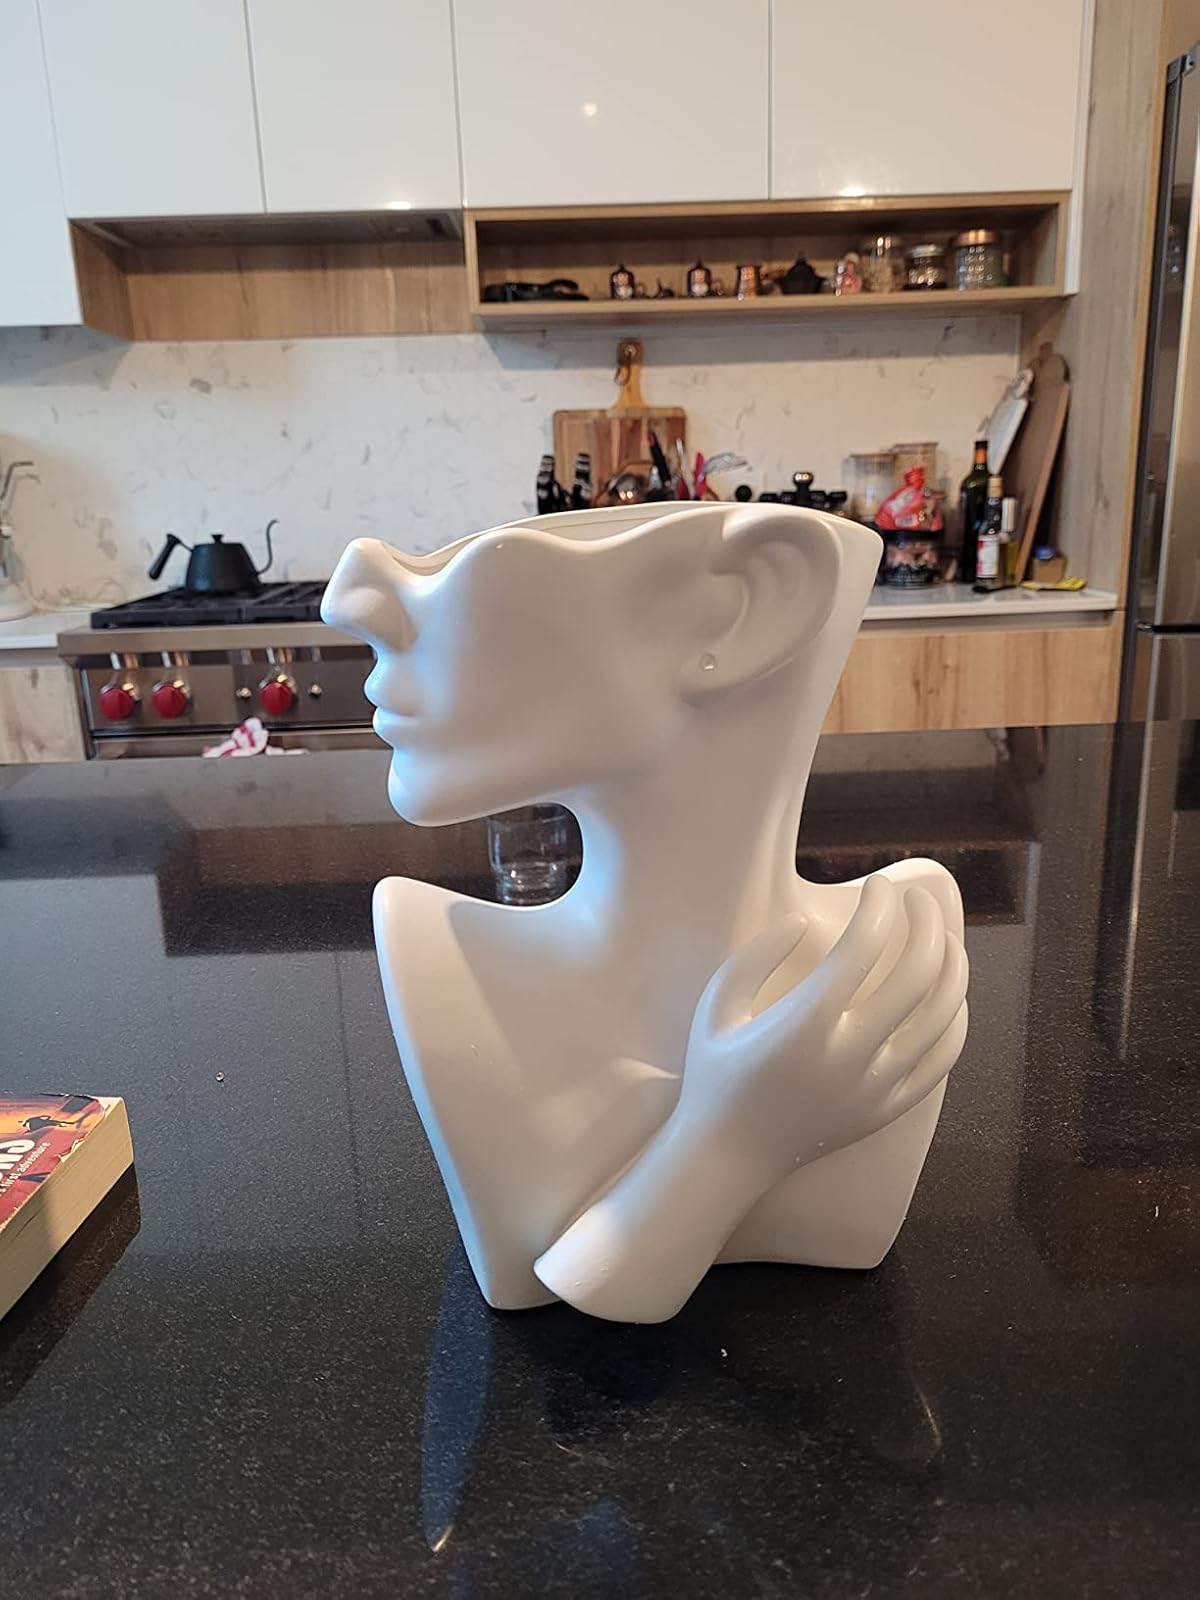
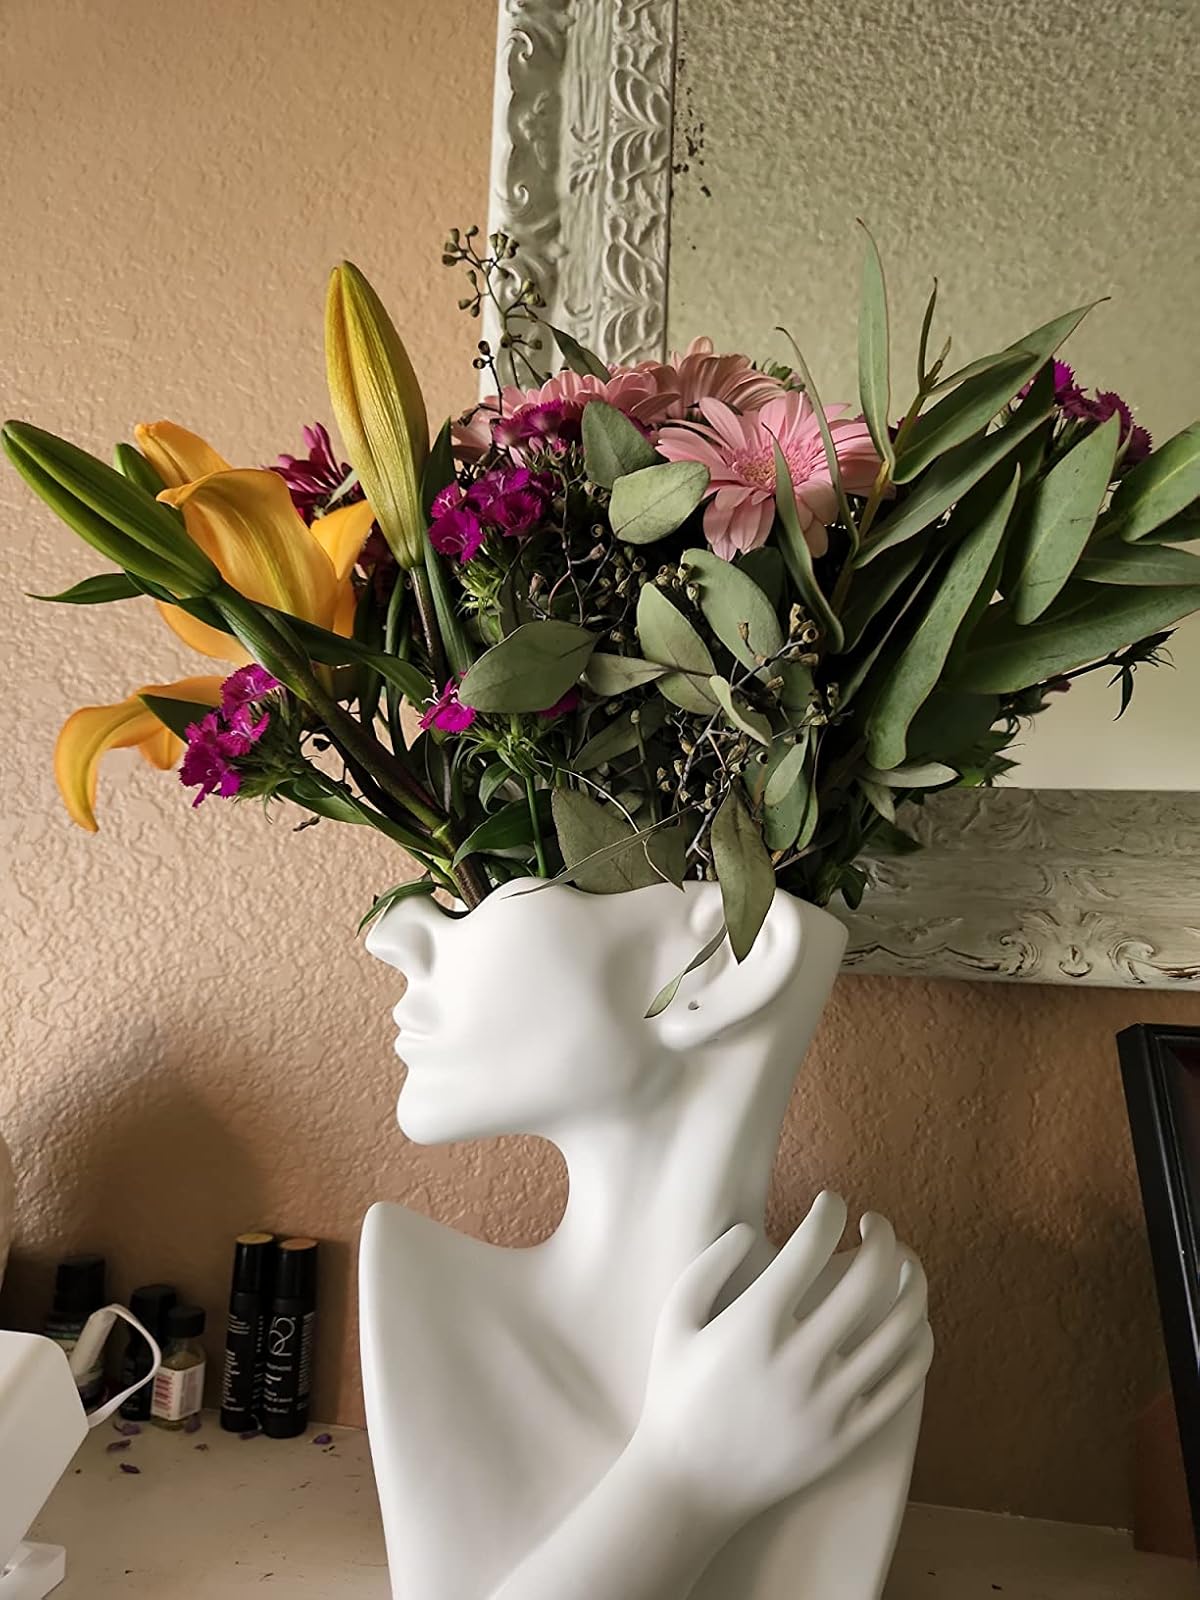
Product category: vase
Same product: yes